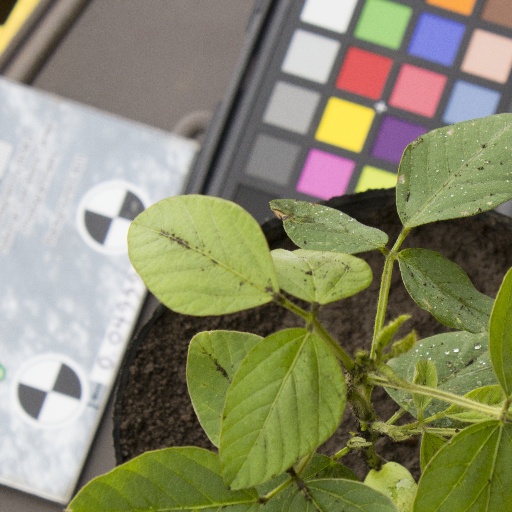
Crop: soybean